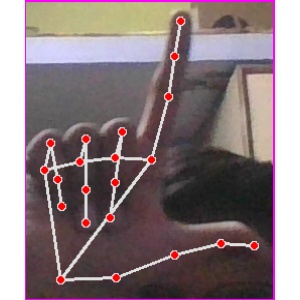
अक्षर: ल